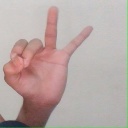
अक्षर: ण